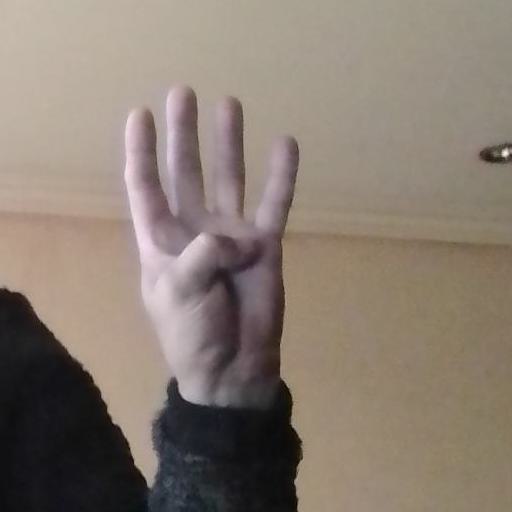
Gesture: four